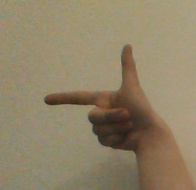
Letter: yaa